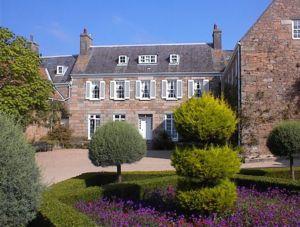
Le manoir des Augrès est un logis seigneurial datant du XVIᵉ siècle et situé dans la paroisse de La Trinité à Jersey sur la Profonde Rue.
La Trinité, est l’une des douze paroisses de Jersey dans les îles de la Manche. La Trinité se situe au nord-est de Jersey.
Le Zoo de Jersey est un parc zoologique jersiais situé au Manoir des Augrès à La Trinité sur la plus grande île de l'archipel des îles Anglo-Normandes, l'île de Jersey. Étendu sur 13 ha il fut fondé en 1959 par le naturaliste Gerald Durrell. Depuis sa mort, la direction honorifique est confiée à sa femme, la biologiste Lee Durrell. Il est géré par le Durrell Wildlife Conservation Trust.